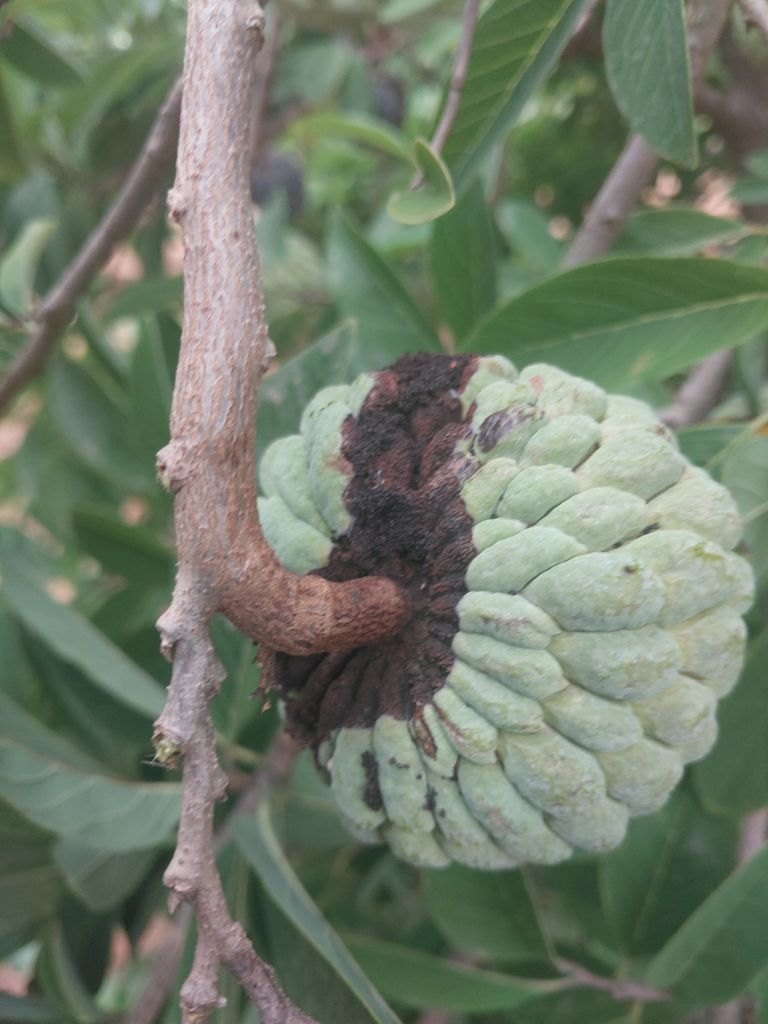
Disease label: Diplodia Rot